Roderich Fick

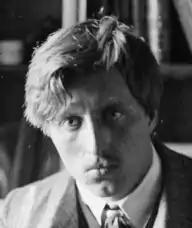

Roderich Fick (16 November 1886 – 13 July 1955) was a German architect most prominent during the Nazi regime.